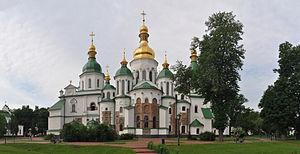
La mosaïque byzantine, dont l’apogée se situe entre le VIᵉ siècle et le XVᵉ siècle, plonge ses racines dans une longue tradition venue de la Grèce antique et de Rome. À partir du IVᵉ siècle, les églises chrétiennes adoptèrent et adaptèrent cette tradition pour dépeindre des scènes de la vie religieuse et de la Bible, non plus sur les pavements de leurs édifices mais sur leurs murs et leurs plafonds. Les artistes byzantins devinrent renommés pour leur technique et leur inspiration, influençant ceux du royaume normand de Sicile au XIIᵉ siècle ainsi que ceux de Venise, de Rome et d’autres villes de l’ancienne Italie byzantine, de même que ceux de Russie, d’Ukraine et d’autres pays du monde orthodoxe. L’art de la mosaïque s’estompa au cours de la Renaissance quoique divers artistes comme Raphaël continuèrent à pratiquer les anciennes techniques. Hors de l’empire byzantin, ces techniques furent adoptées à la fois par des artistes juifs pour la décoration des synagogues et par des artistes musulmans pour celle des mosquées et des palais.
La cathédrale Sainte-Sophie de Kiev est un monument de la Rus' de Kiev, situé au sein de la réserve nationale Sophie de Kiev, à Kiev, en Ukraine. Il s'agit aujourd'hui de l'un des monuments les plus connus d'Ukraine, ainsi que du premier site inscrit sur la liste du patrimoine mondial par l'UNESCO dans ce pays.